Grand Rapids, Minnesota

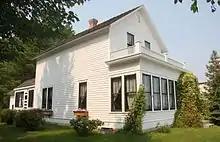
Judy Garland's Birthplace

The public school district is ISD 318. West Elementary, East Elementary, Robert J. Elkington Middle School, and Grand Rapids High School are located within the city limits. Parochial schools include St. Joseph's Catholic School. Minnesota North College - Itasca serves the community.